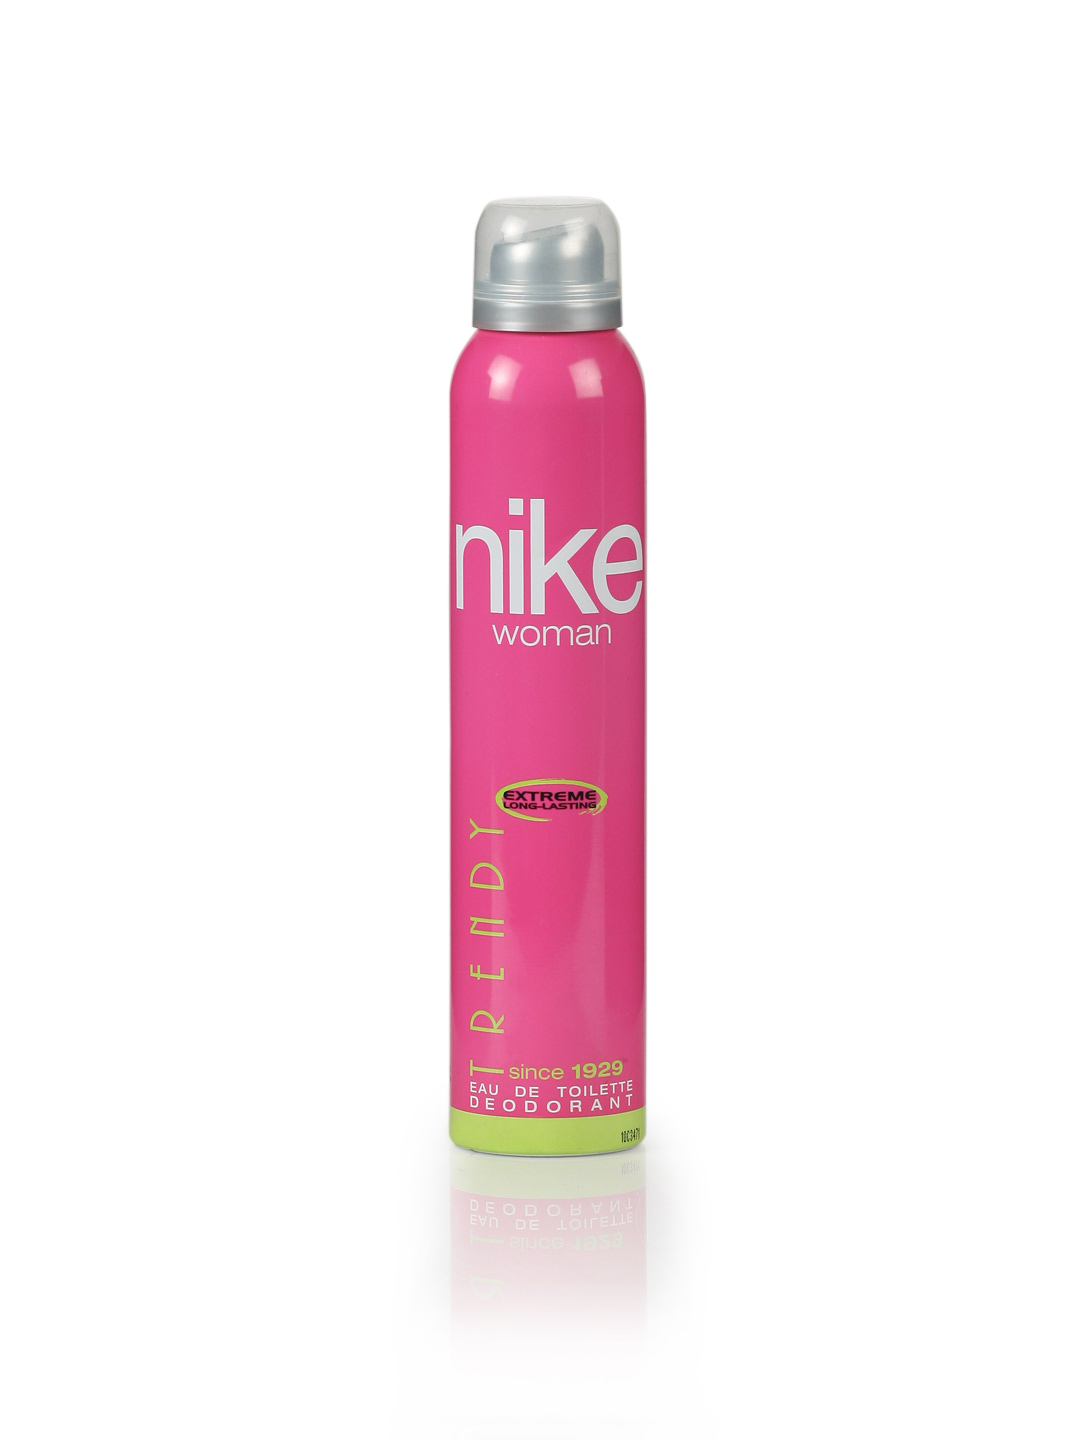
Nike Fragrances Women Trendy Deo
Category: Personal Care / Fragrance / Deodorant
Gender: Women
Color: Pink
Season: Spring 2017
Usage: Casual